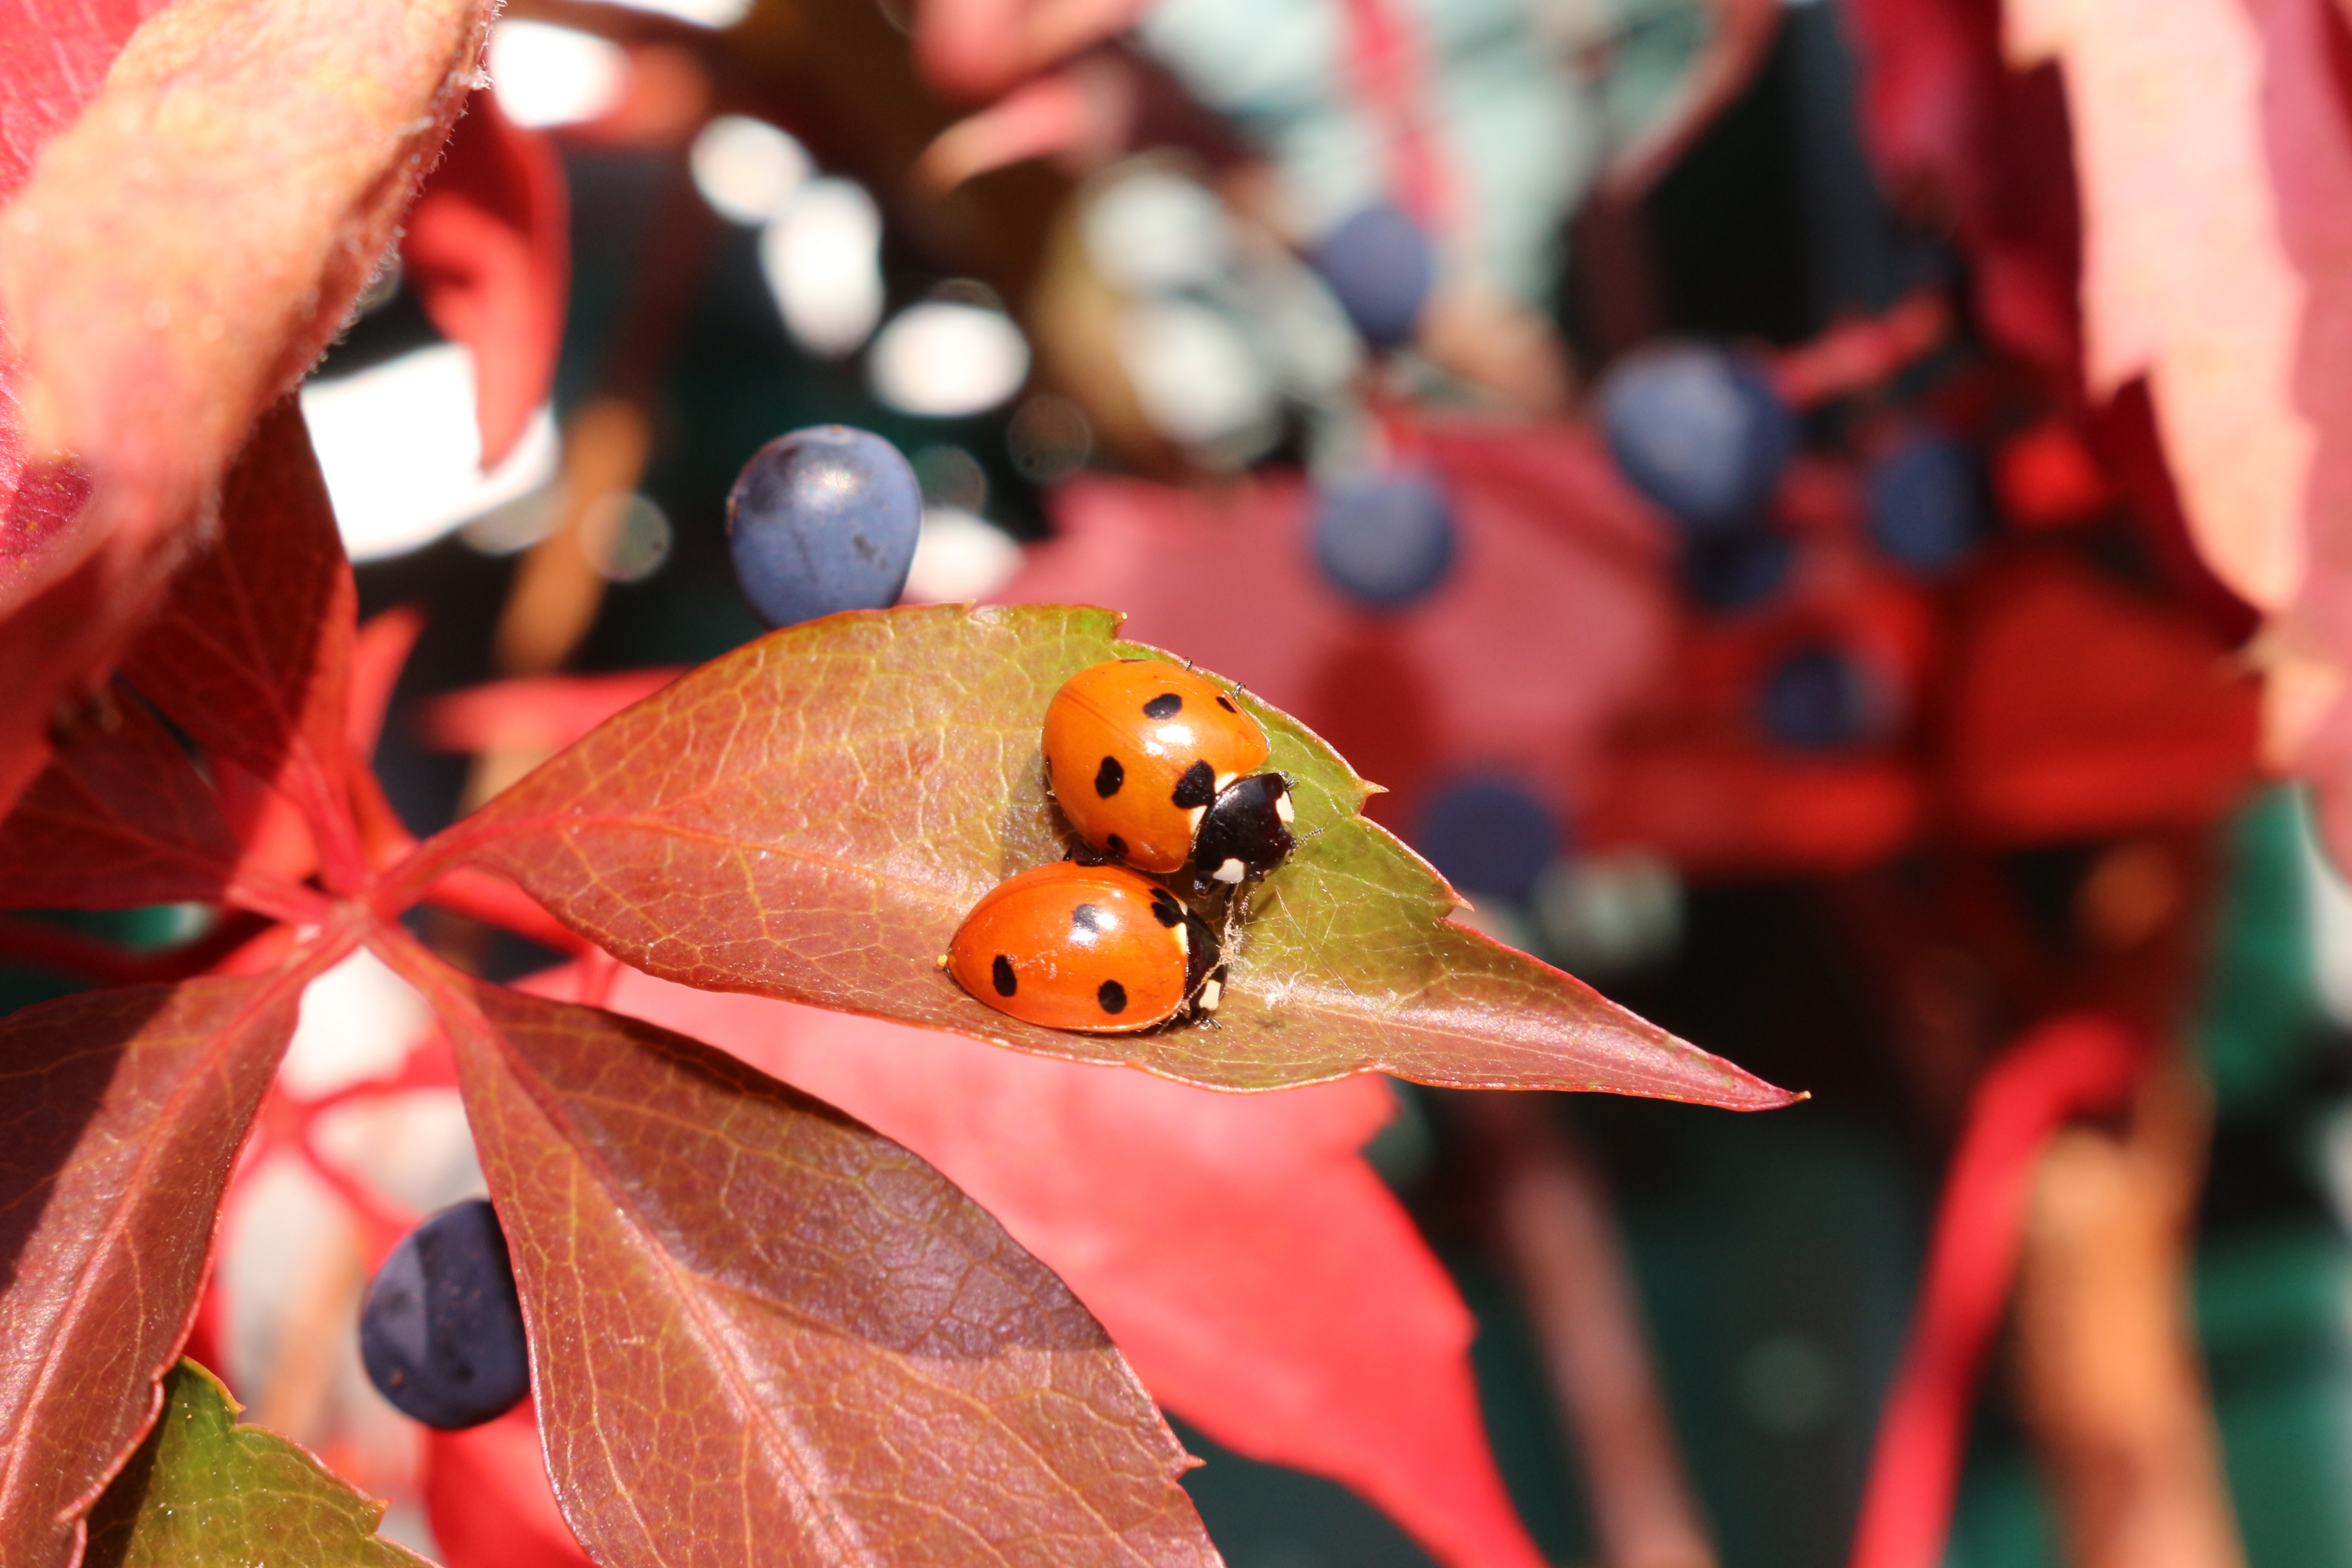
plant, vine, leaf, flower, red, color, insect, autumn, ladybug, colorful, invertebrate, emerge, leaves, grapes, october, fall color, macro photography, blue grapes, autumn decoration